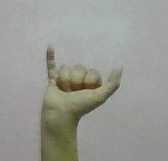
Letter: ya